Jan Wyck

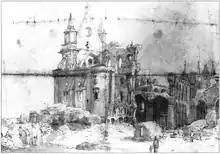
A sketch of the Old St Paul's Cathedral done by Jan's father Thomas Wyck in 1673.

Jan Wyck was born on 29 October 1652, in Haarlem, then part of the Dutch Republic. The son of Thomas Wyck (1616-1677), also a Dutch painter, it is assumed that his father taught him to paint, although little is actually known of his early life. His father had spent much of the 1630s in Rome, refining an Italianate style, which can be seen in the works of both father and son.